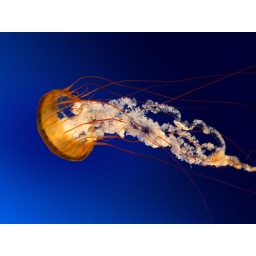
jelly fish in sea water